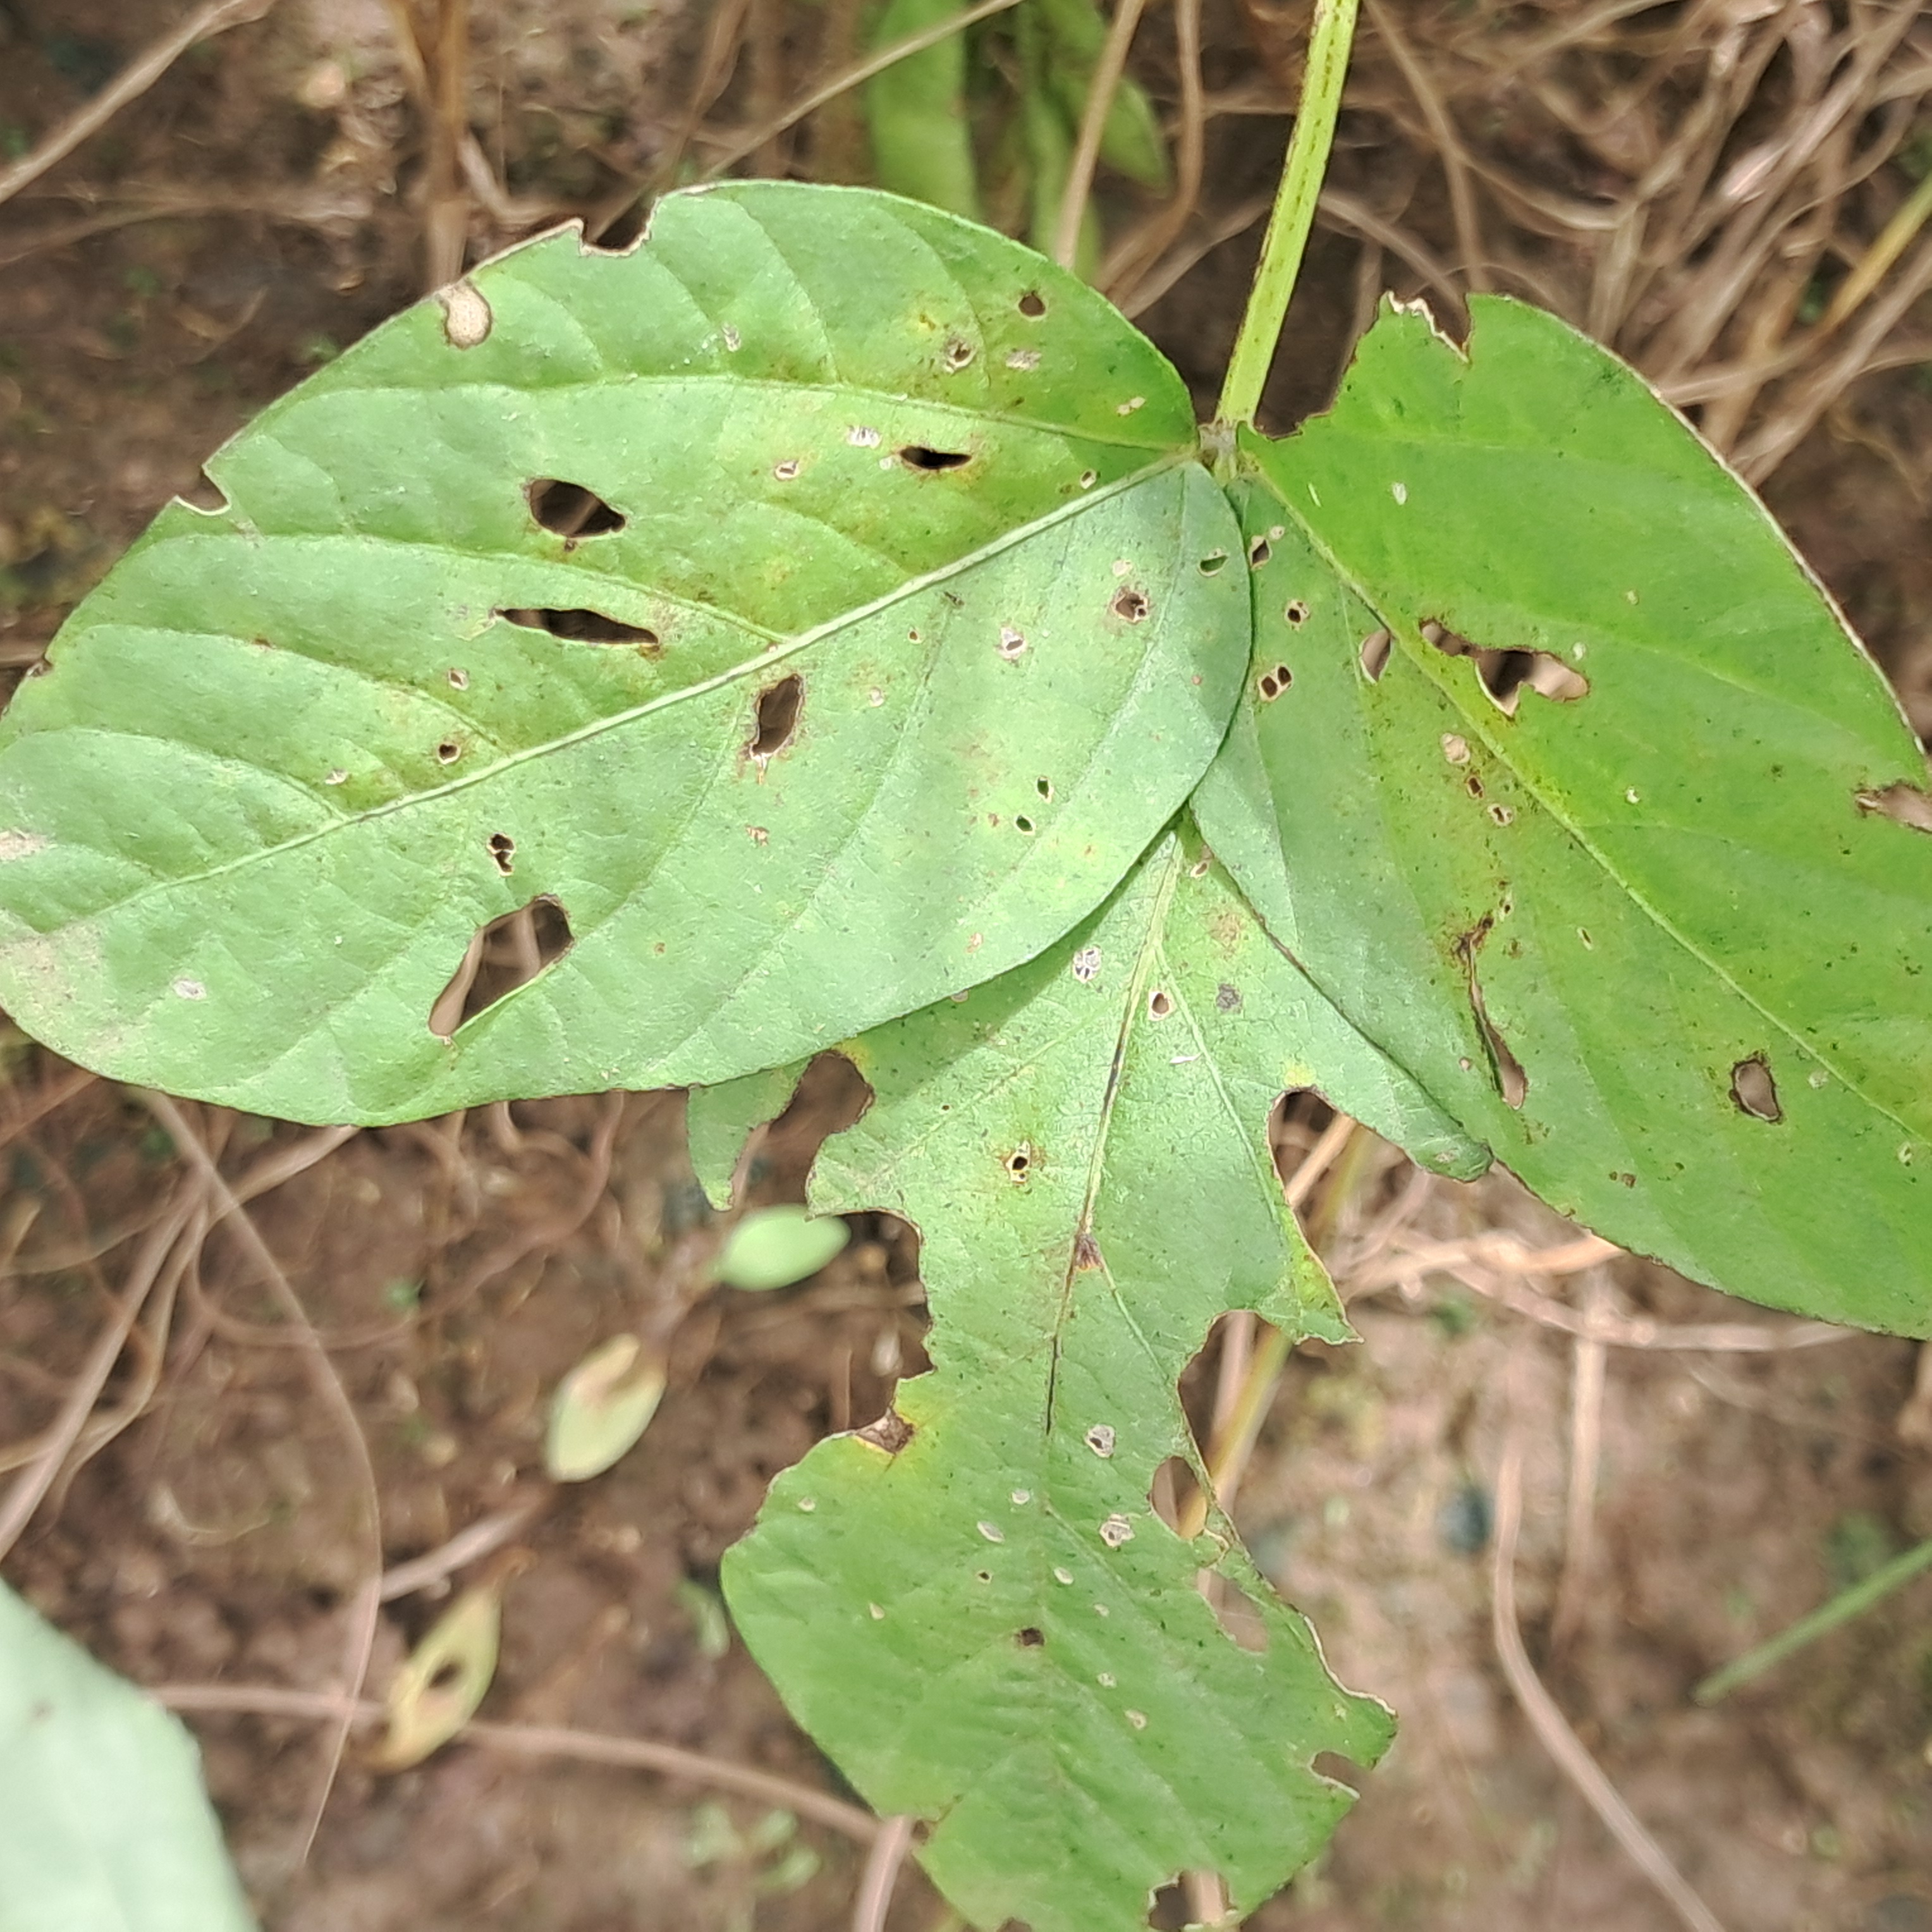
Label: Caterpillar_Semilooper_Pest